Dodge Racer

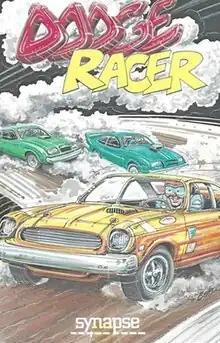
Cover art by Tim Boxell

Dodge Racer (also shown in the manual as Dodge-Racer and DodgeRacer) is a maze video game programmed by Rob Re for Atari 8-bit computers and published by Synapse Software in 1981. It is a clone of the 1979 arcade video game "Head On", where the player drives around a rectangular track, divided into lanes, collecting dots and avoiding collisions. "Dodge Racer" was the second release from Synapse and the company's first game.